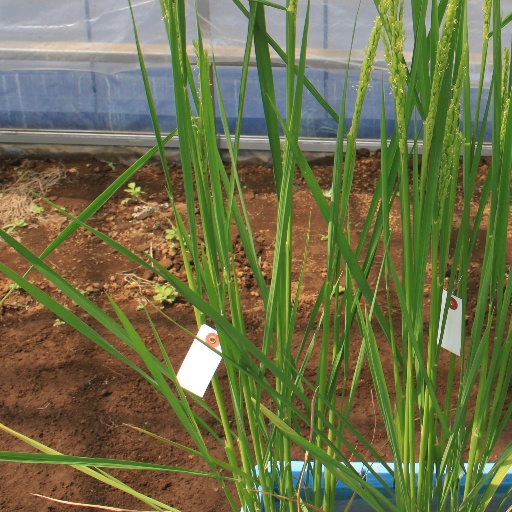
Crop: rice